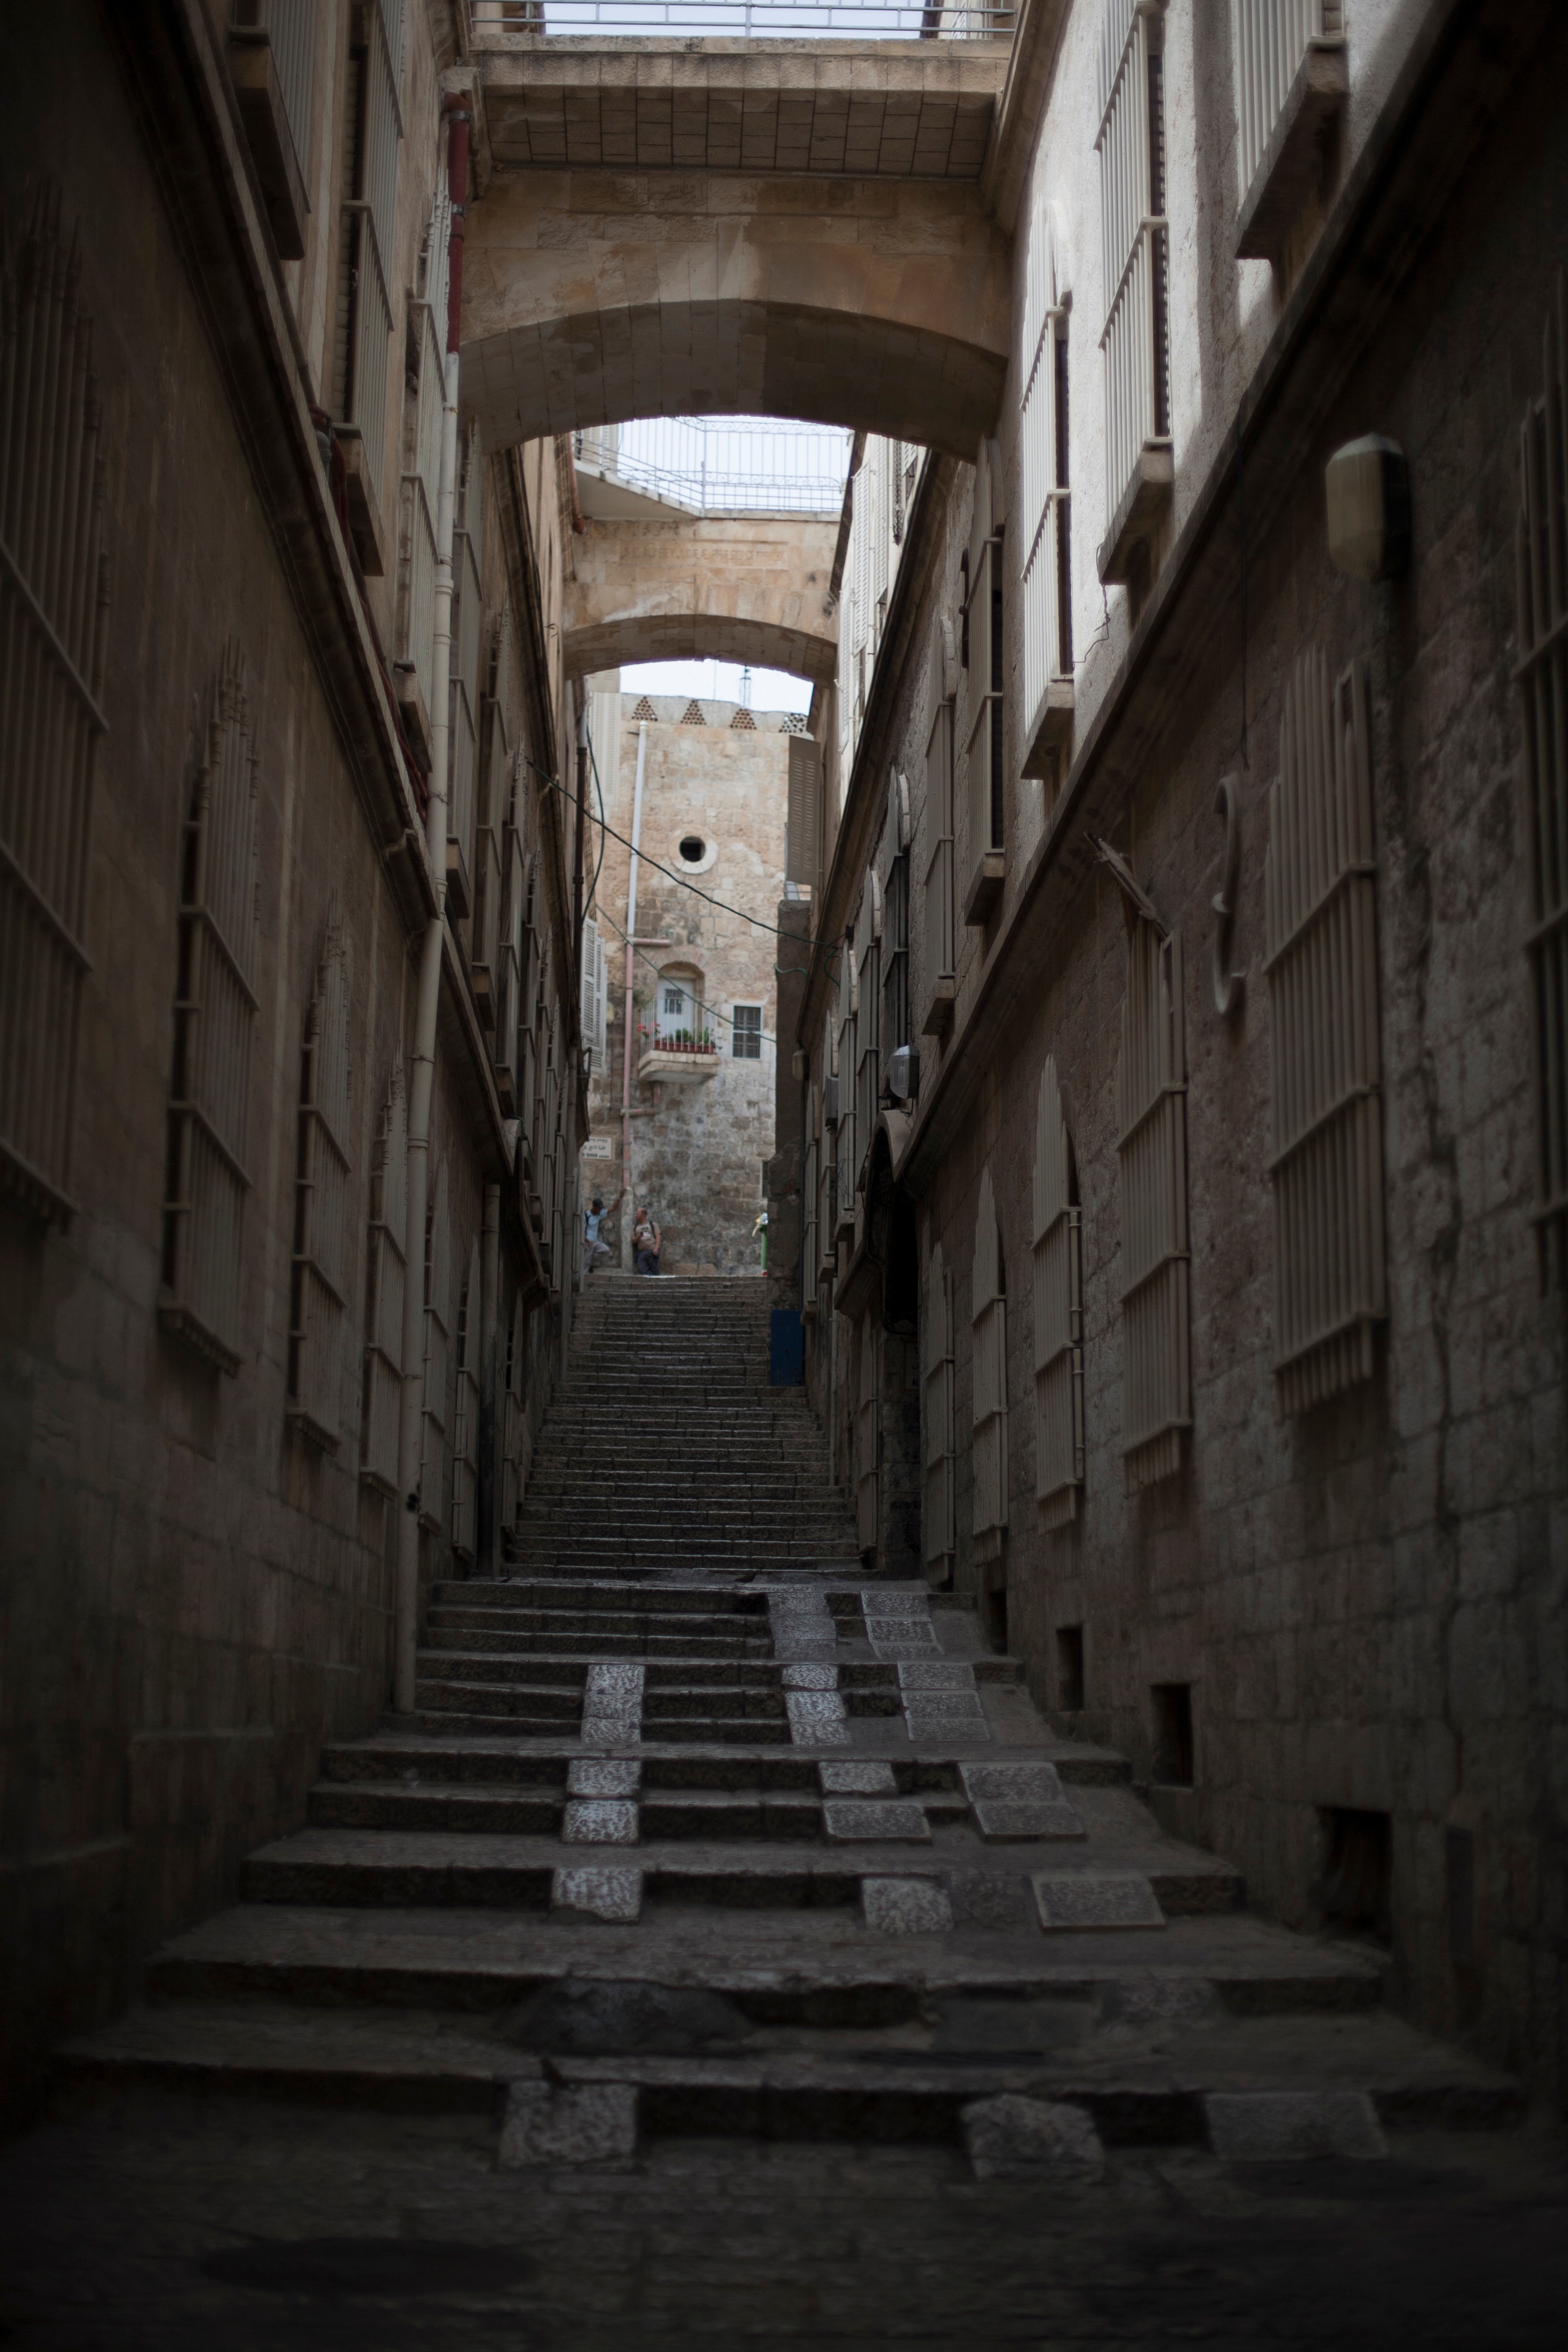
light, architecture, wood, road, street, alley, arch, darkness, monochrome, stairs, infrastructure, symmetry, urban area, ancient history